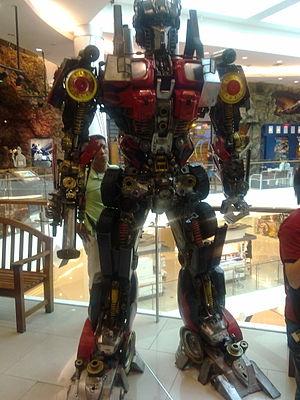
Statue d'Optimus Prime de 2 m de haut dans un centre commercial de Pattaya.